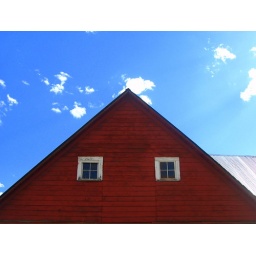
This is the roof of the Eldorado store in Barkerville- that just happens to have two very cute windows.